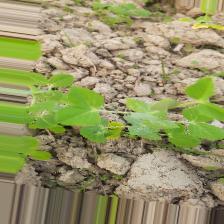
Label: Powdery Mildew